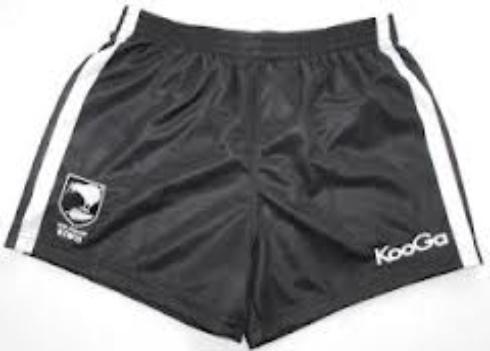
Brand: KooGa
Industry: Clothes